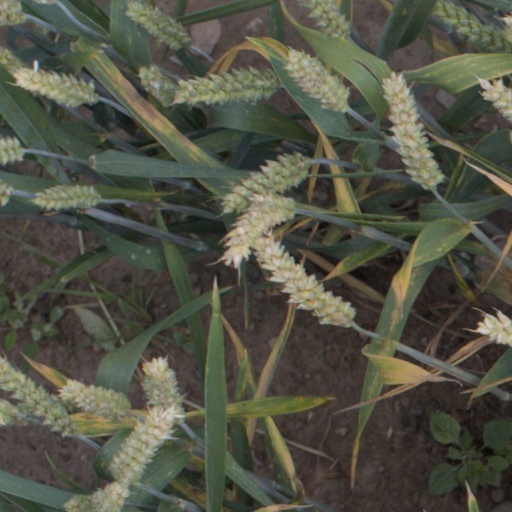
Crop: wheat